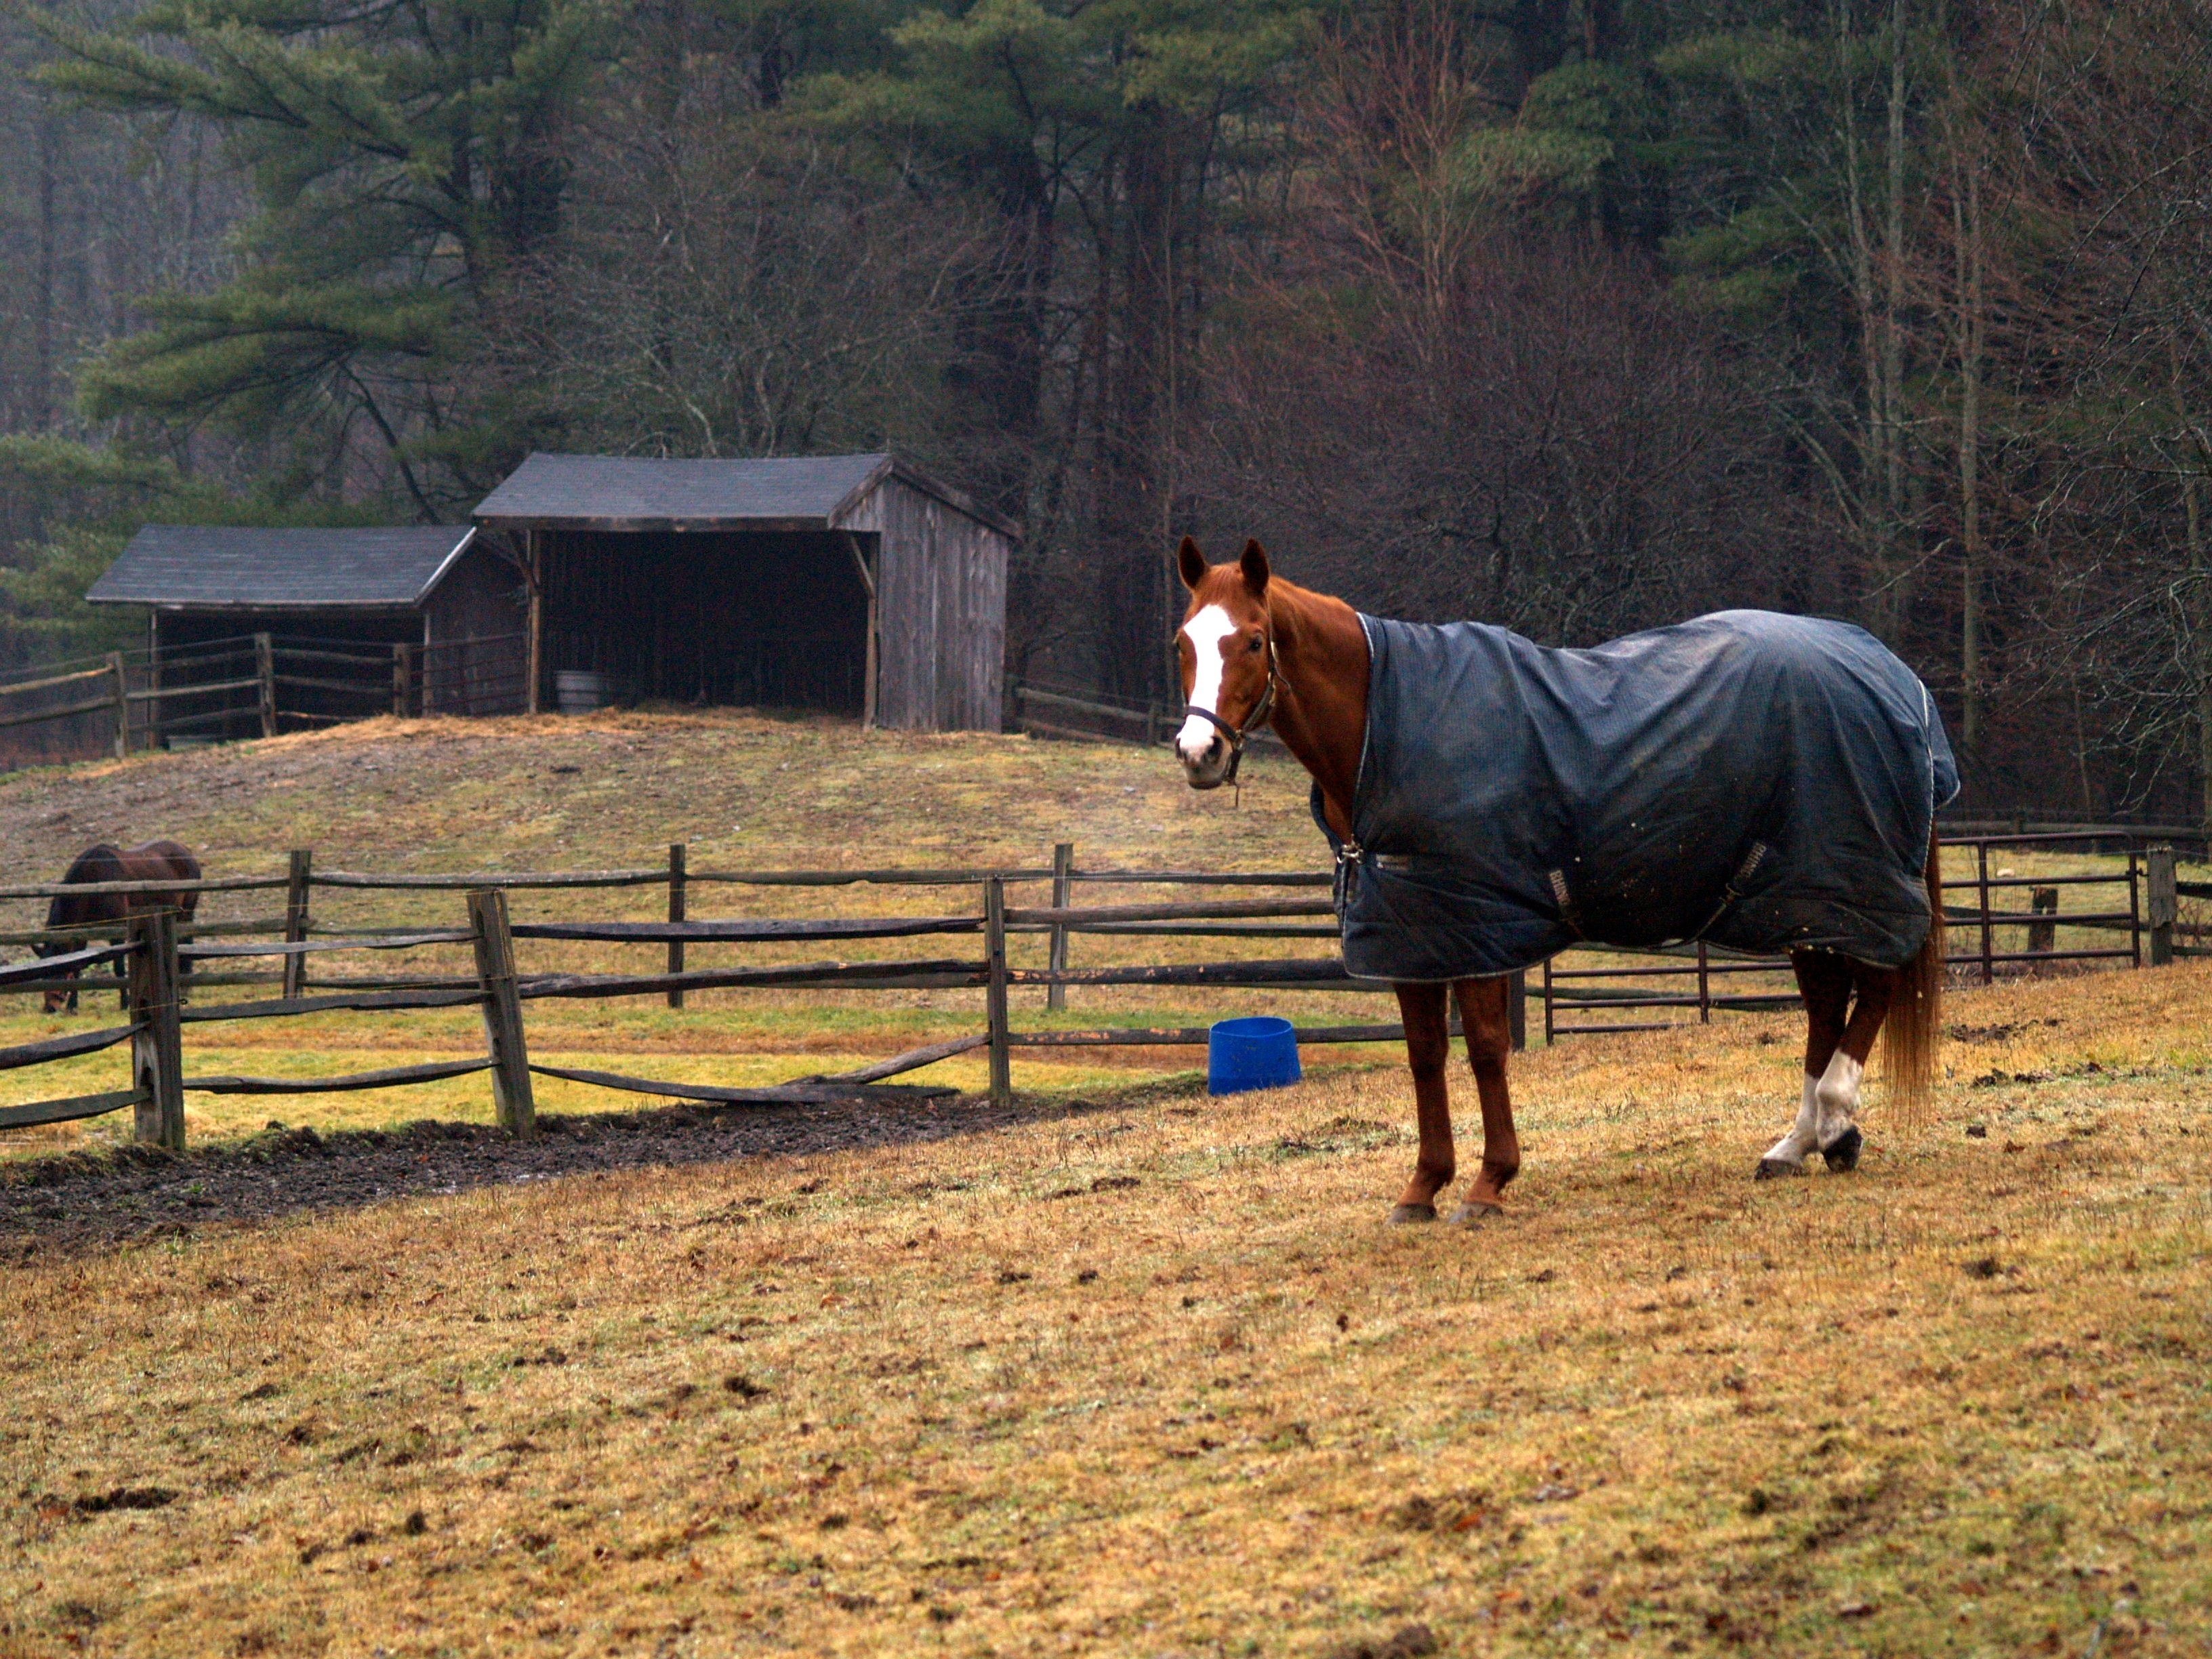
landscape, nature, grass, cold, winter, fence, field, farm, countryside, animal, scenic, pasture, grazing, ranch, horse, mammal, stallion, blanket, equine, trees, outdoors, rainy, mare, day, yard, stables, rural area, pack animal, new england, new hampshire, horse like mammal, mustang horse